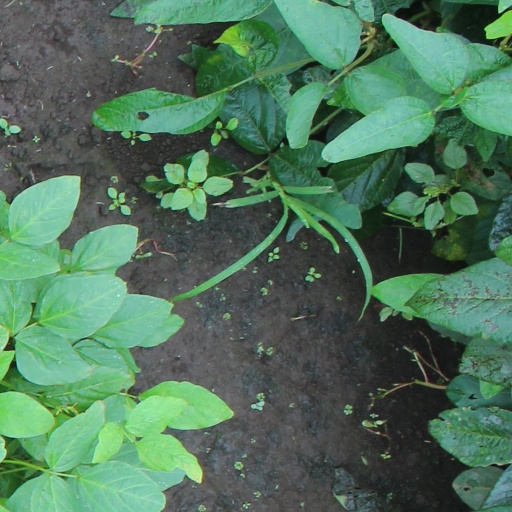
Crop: soybean